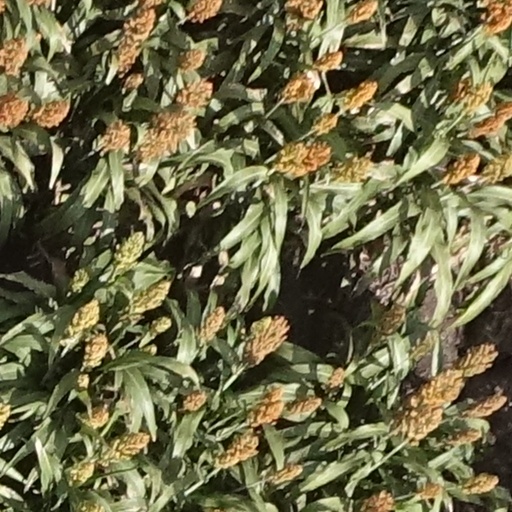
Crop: sorghum